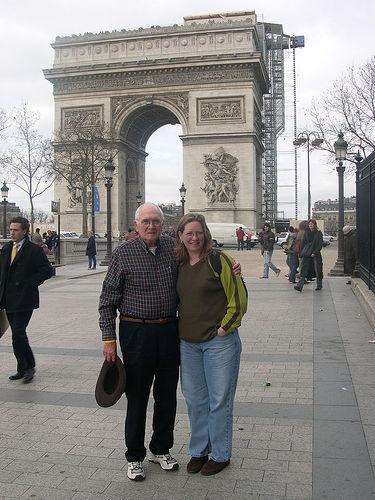
Weather: cloudy or overcast